H. Arnold Steinberg

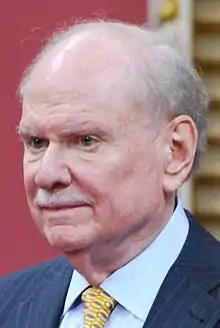
H. Arnold Steinberg in 2013

H. Arnold Steinberg, (May 12, 1933 – December 11, 2015) was a Canadian businessman, philanthropist and Chancellor of McGill University.